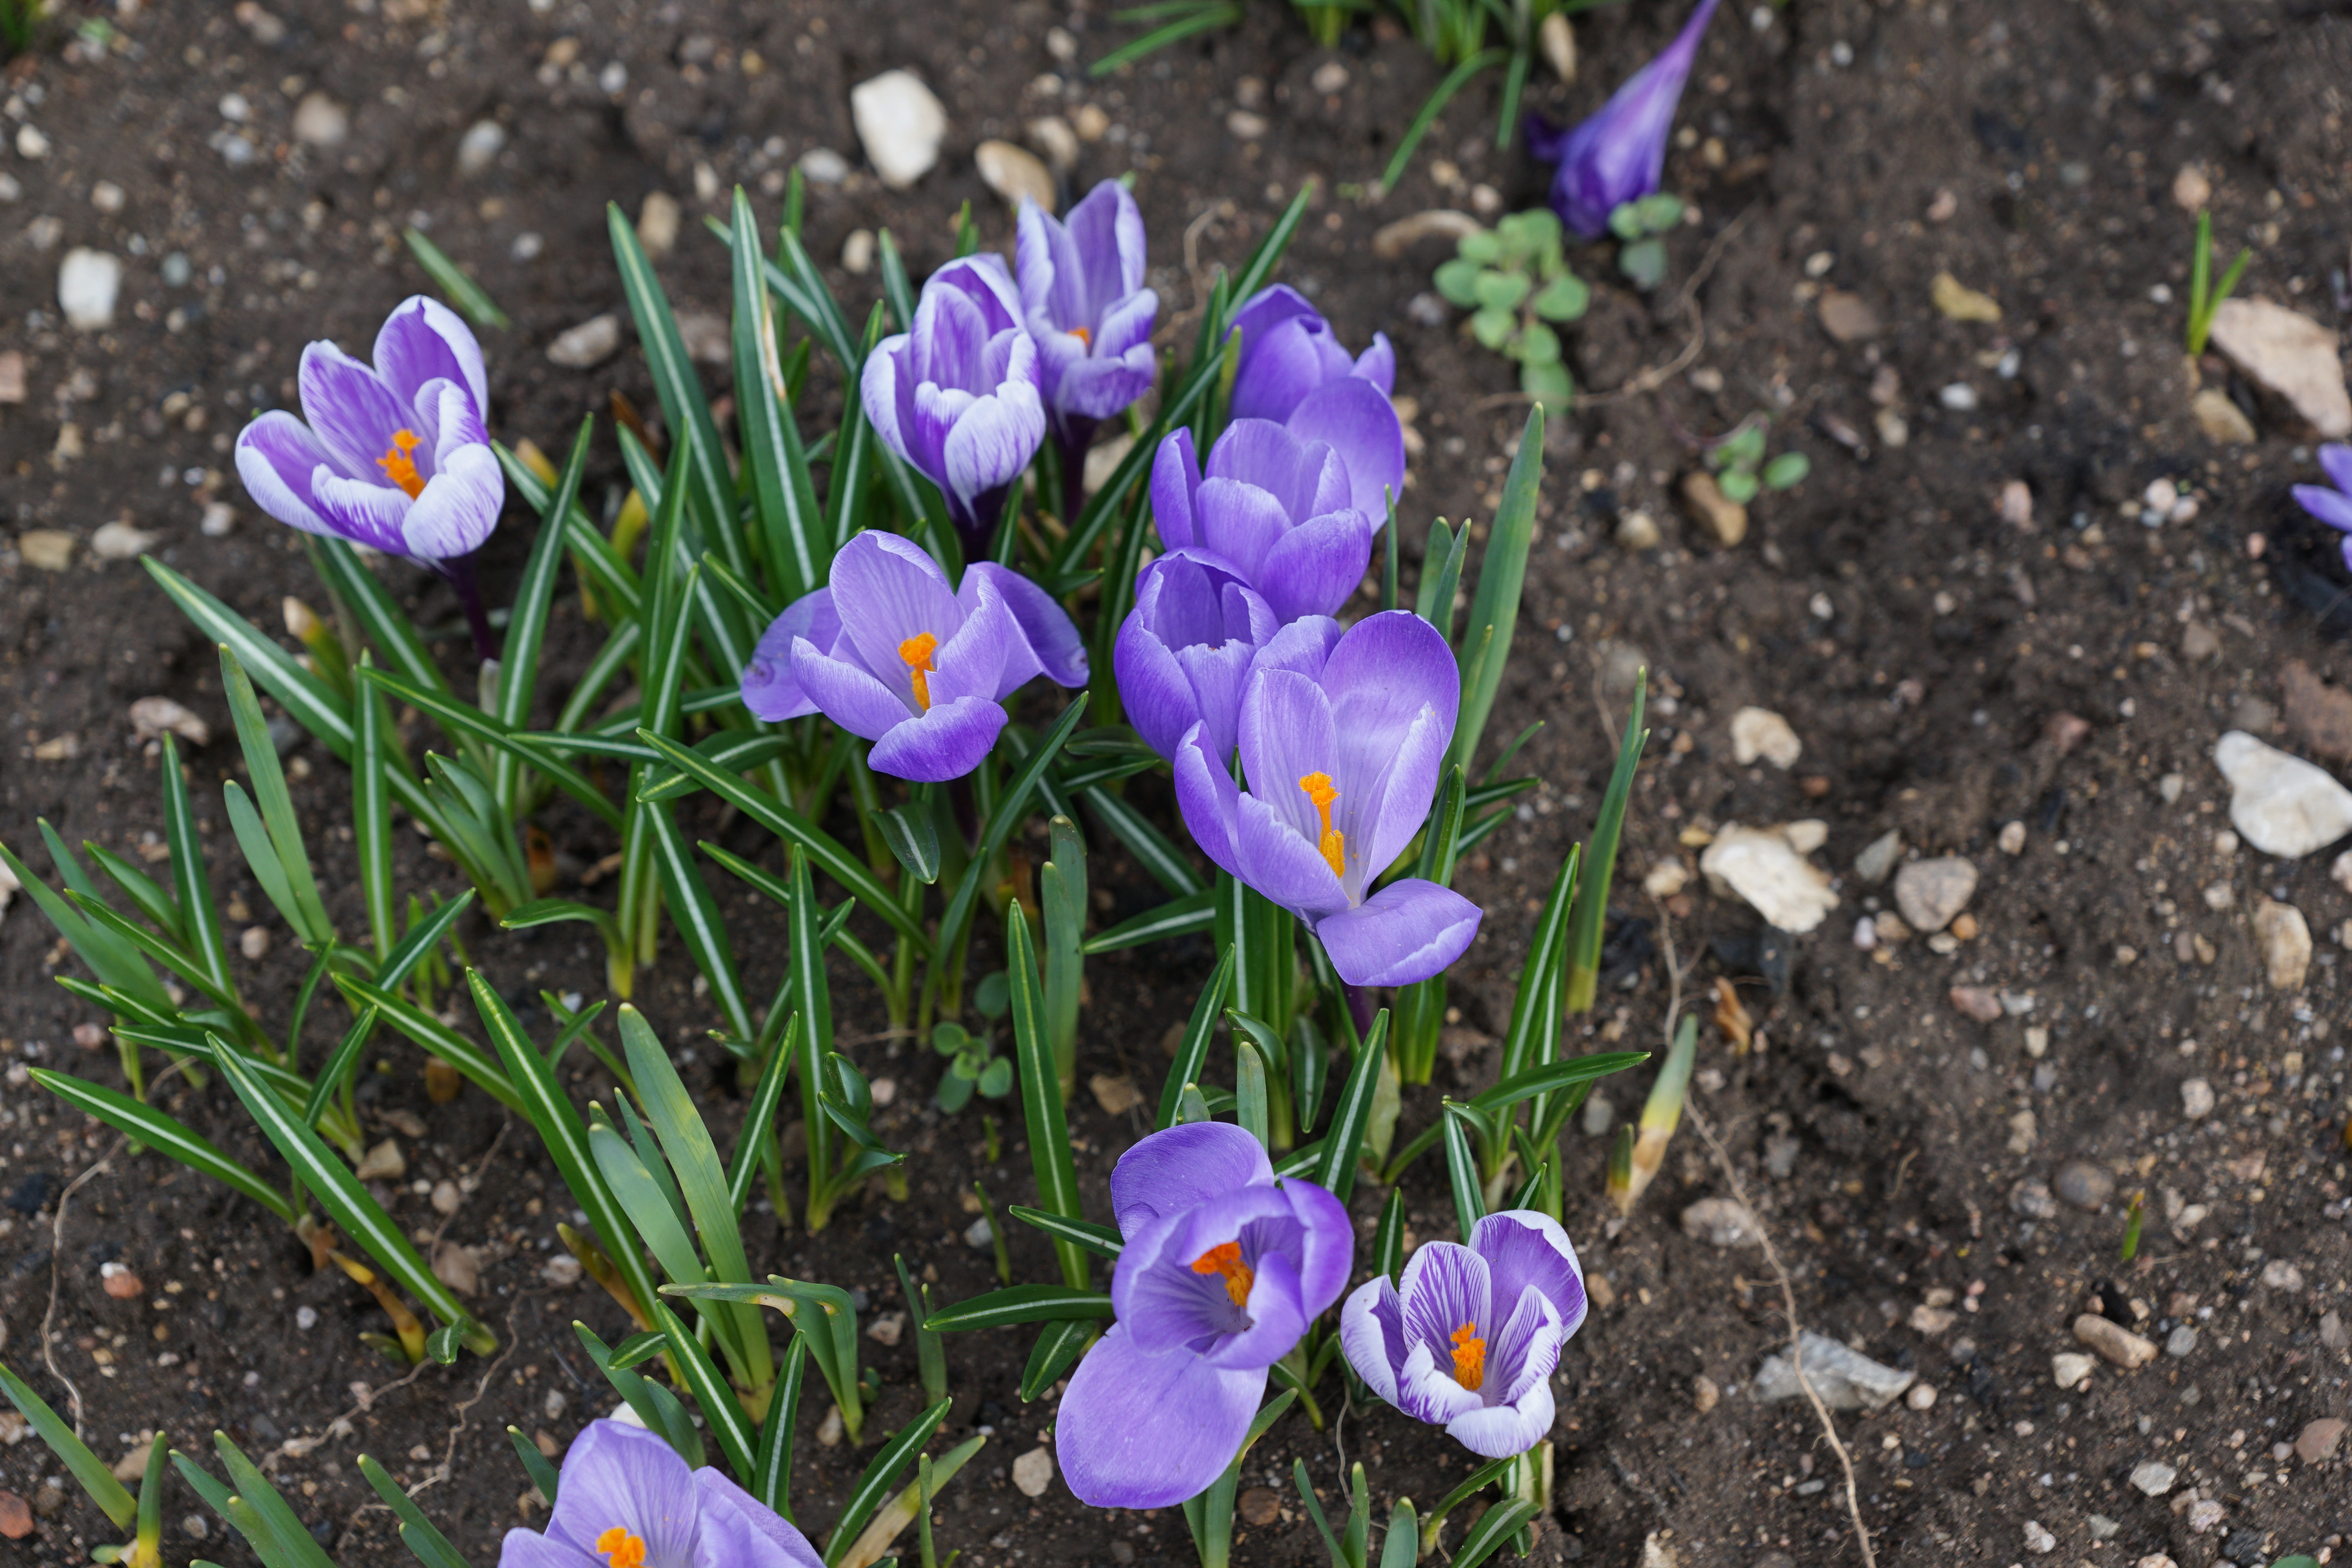
plant, flower, purple, spring, botany, blue, flora, wildflower, crocus, flowering plant, annual plant, land plant, violet family, iris family